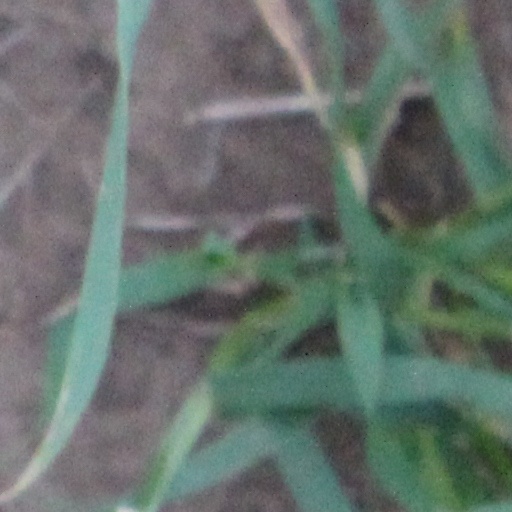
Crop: wheat